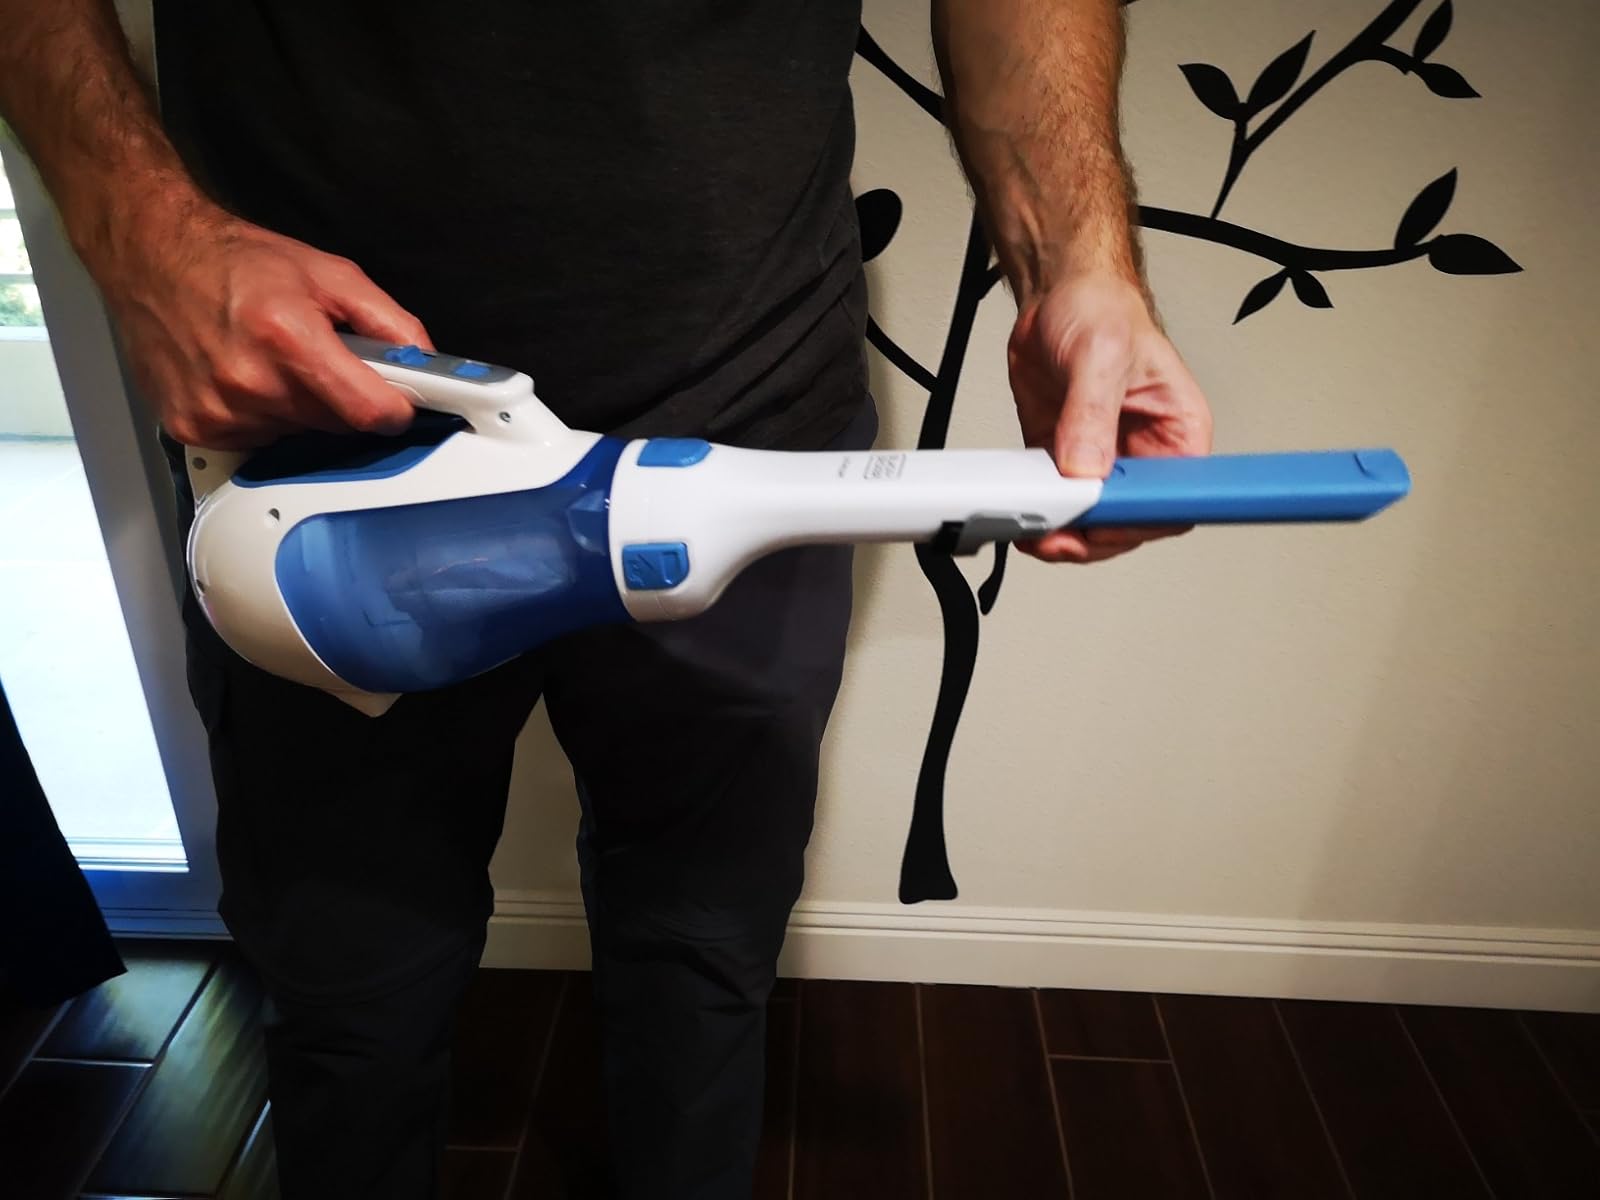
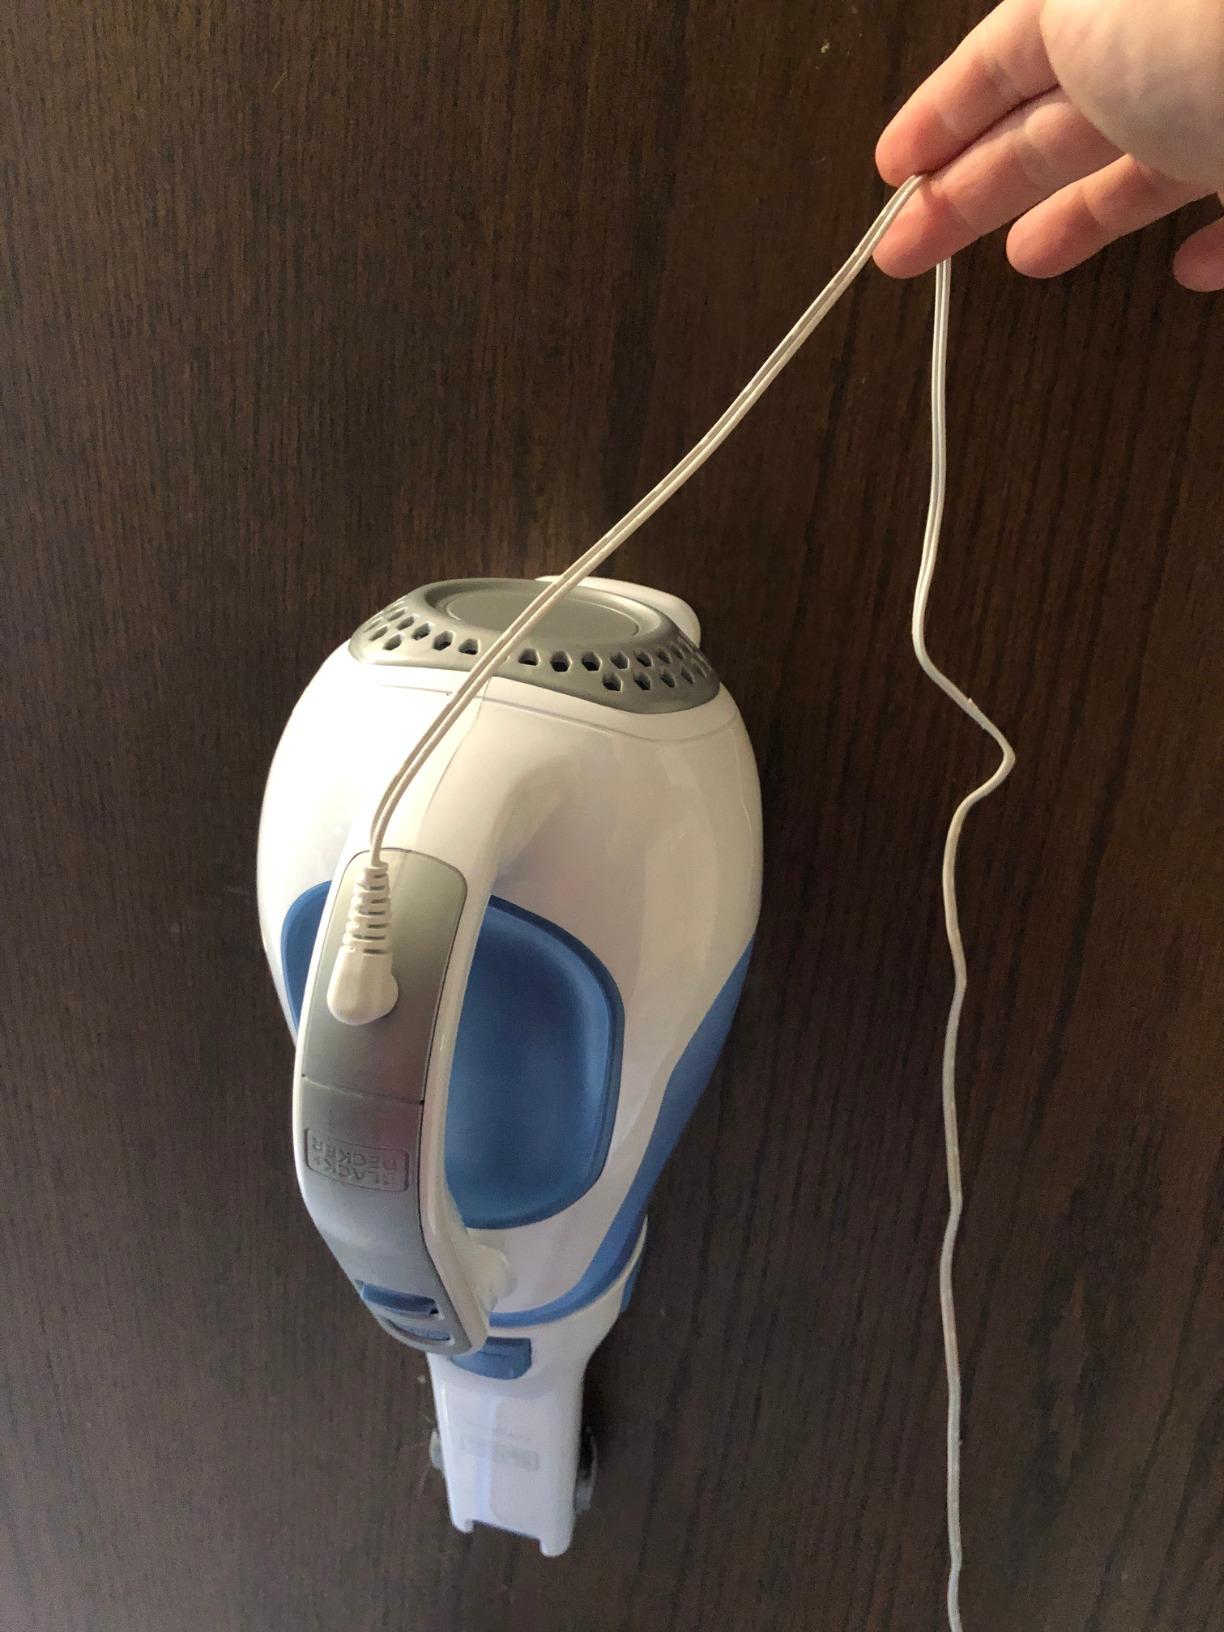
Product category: items_vacuum
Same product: yes